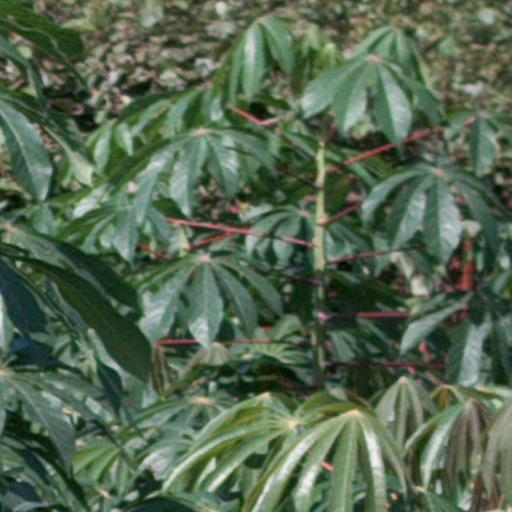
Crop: cassava